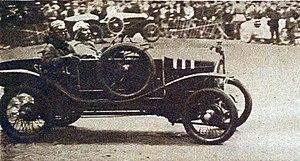
Michel Doré vainqueur du Bol d'or automobile, en 1925 sur Sénéchal.
Michel Doré, né en 1894 à Douai, est un ancien pilote automobile français d'Abbeville, sur circuits.